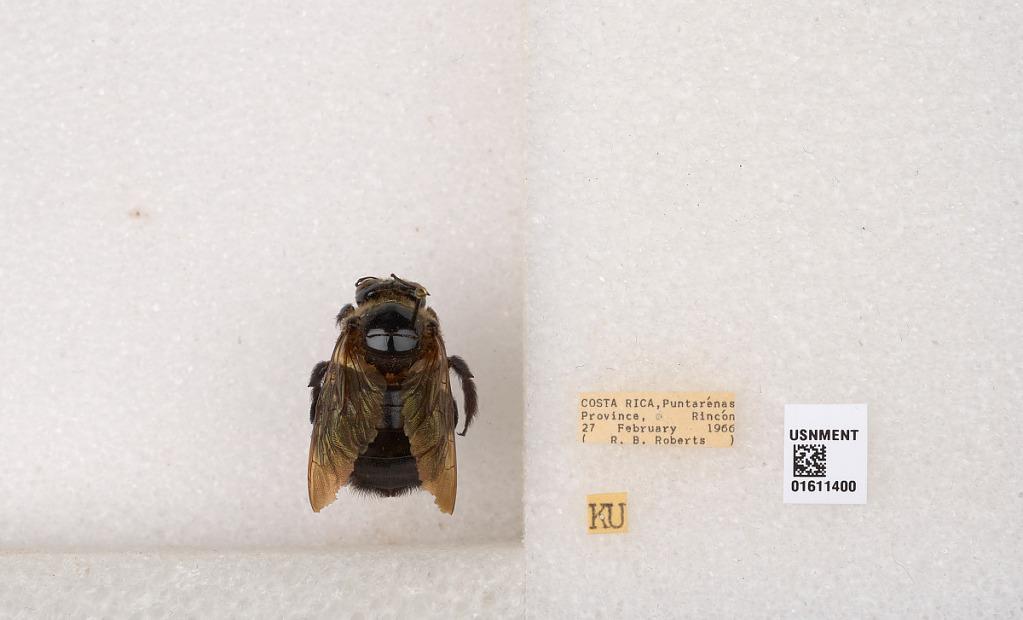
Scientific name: Xylocopa
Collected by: H. Wing
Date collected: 1966-2-27
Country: Costa Rica
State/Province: Puntarenas
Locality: Rincon